I, the Supreme

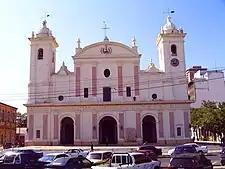
Asunción Cathedral as it is today.

As critic John King notes, "it is impossible to summarize this extraordinary novel in a few lines. It incorporates the latest developments in linguistic theory and practice, talks of the arbitrariness and unreliability of language that purports to describe reality, rereads and comments upon the various histories and travelers' accounts of Paraguay, ranges across the breadth of Latin American history, implicitly condemning Stroessner and debating with Fidel Castro, and exploring once again the gap between writer and reader."